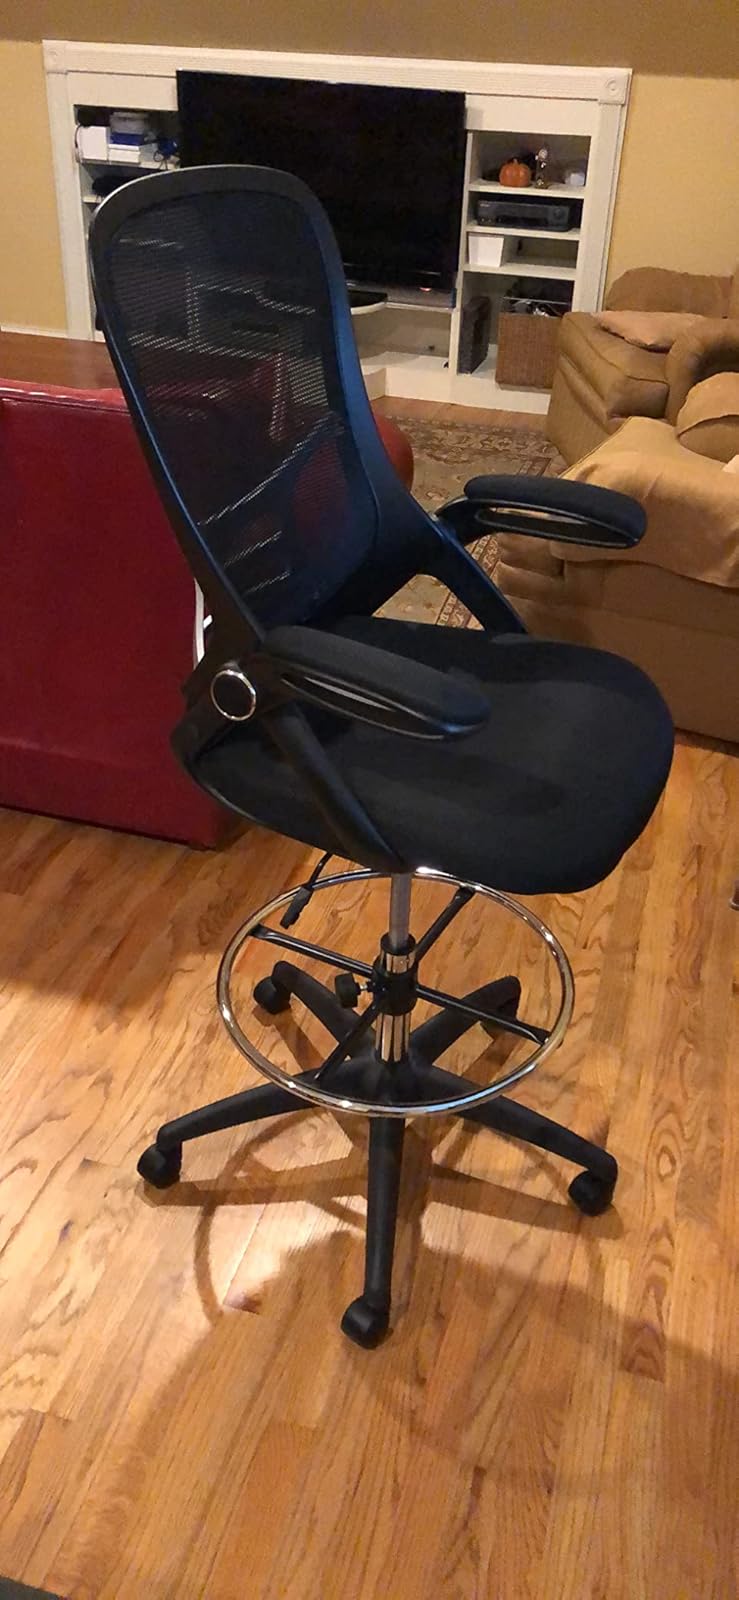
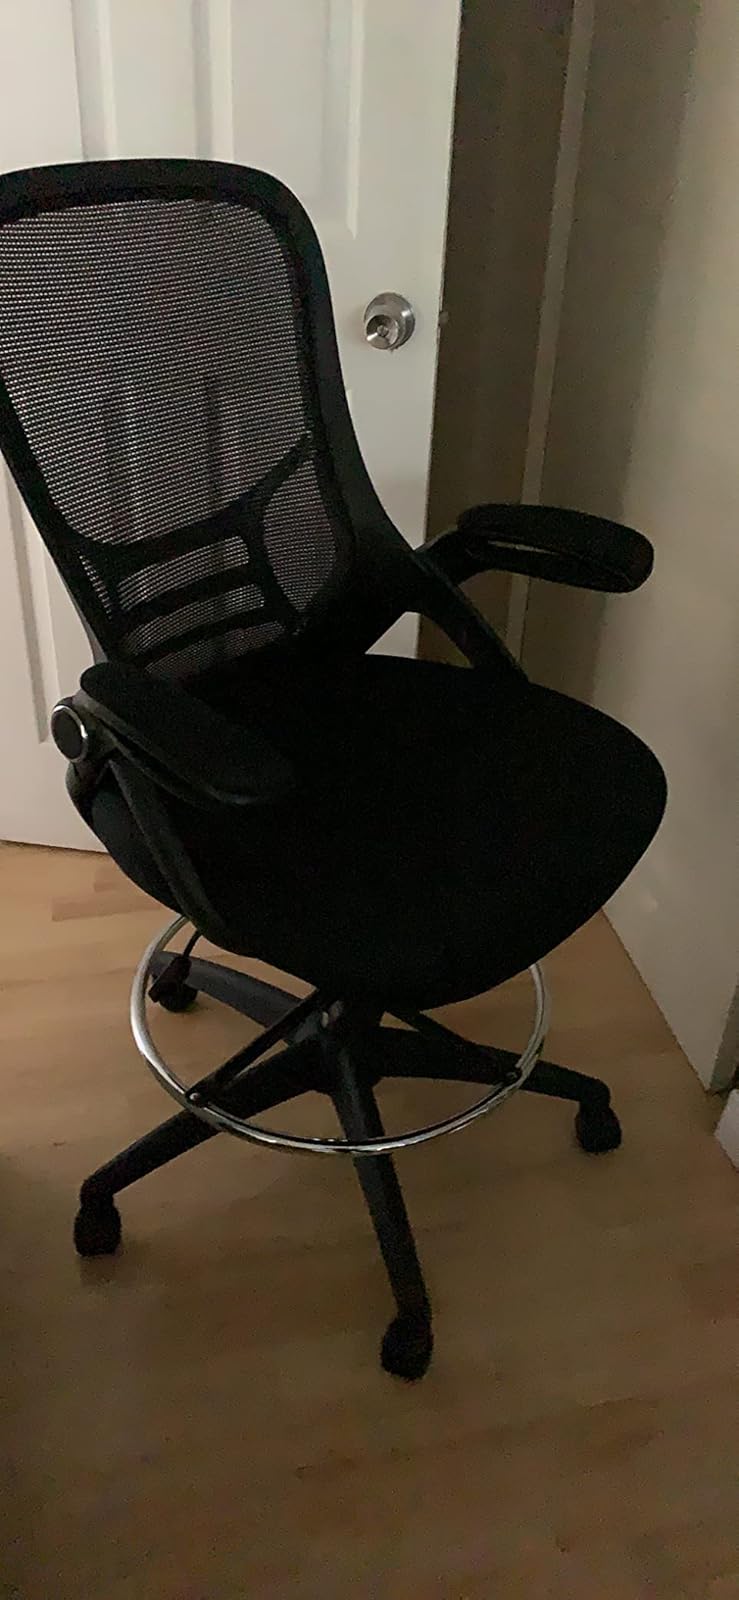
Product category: items_chair
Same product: yes